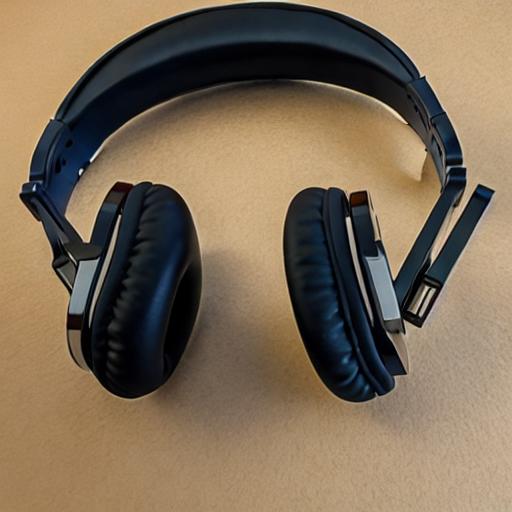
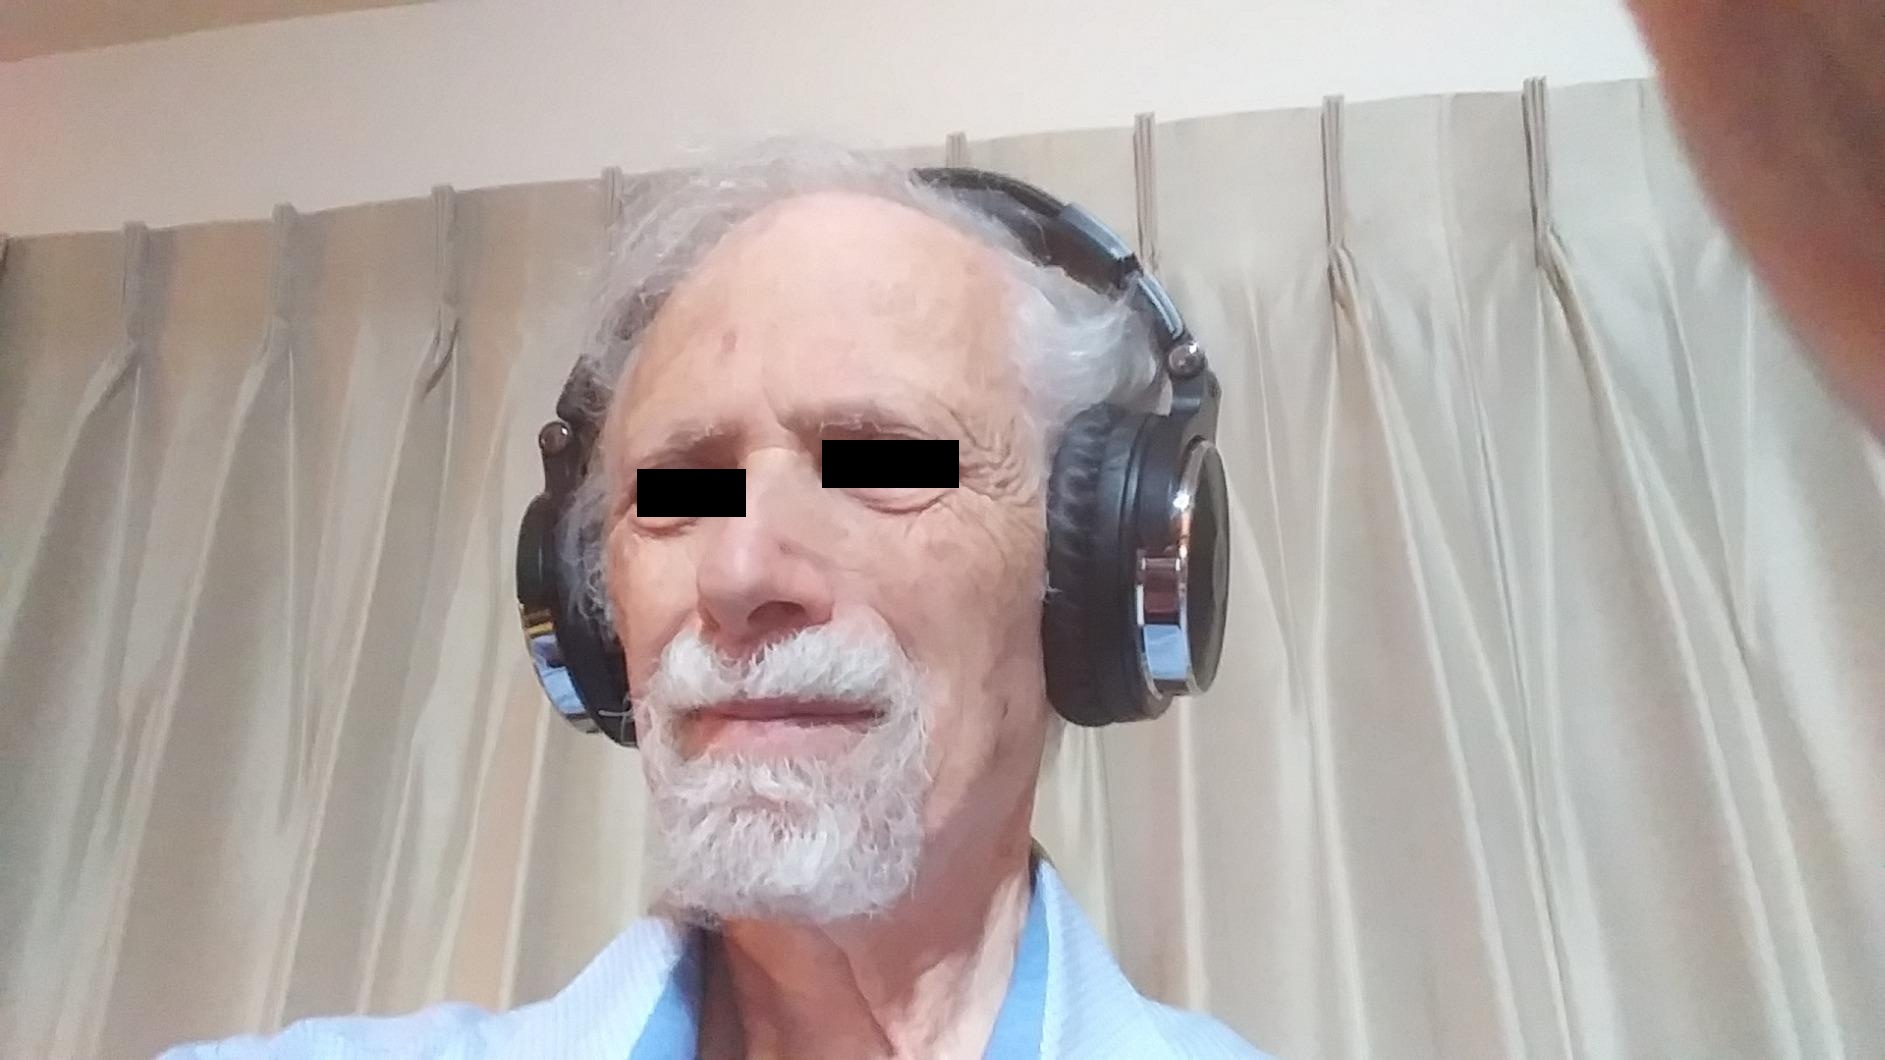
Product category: headphones
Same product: no